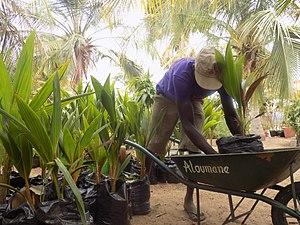
En agriculture, sylviculture, arboriculture ou horticulture, une pépinière est un champ ou une parcelle de terre réservée à la multiplication des plantes ligneuses principalement mais aussi de plantes vivaces, et à leur culture jusqu'à ce qu'elles atteignent le stade où elles peuvent être transplantées ou commercialisées.